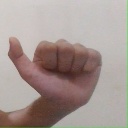
अक्षर: त